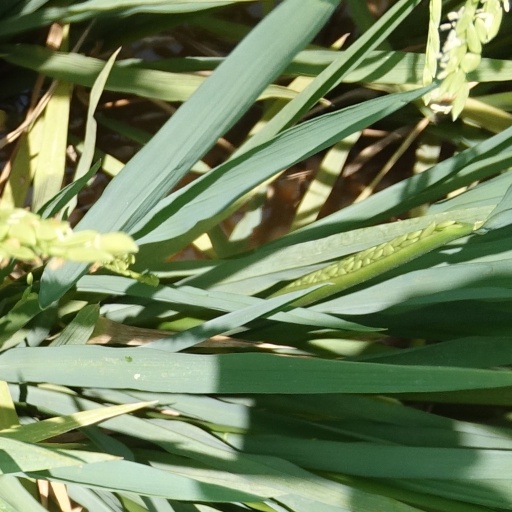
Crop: rice